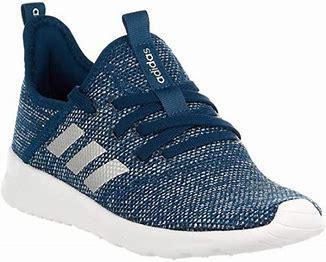
Brand: Adidas
Model: Cloudfoam Pure